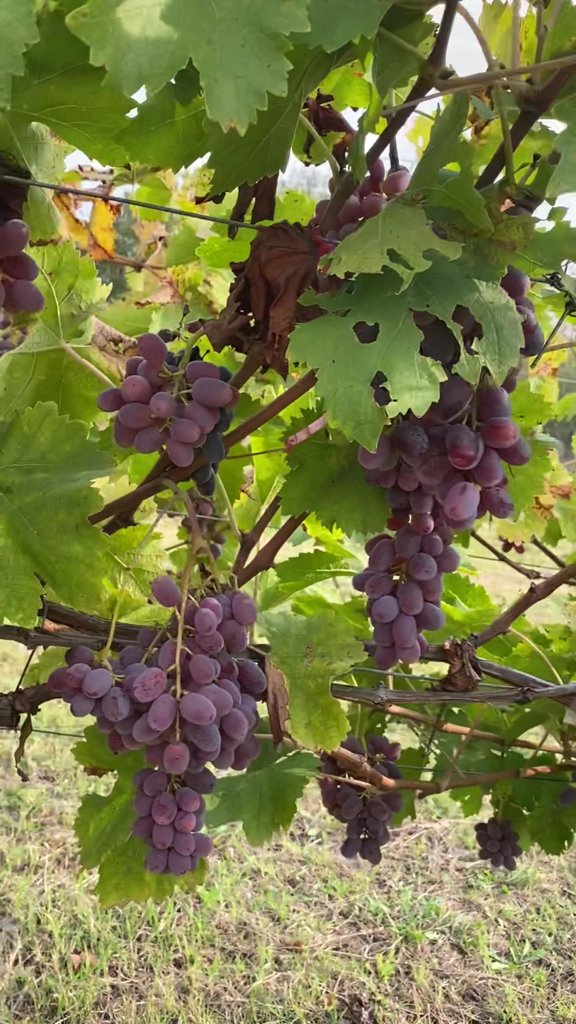
Berries visible: 222
Grape clusters: 6